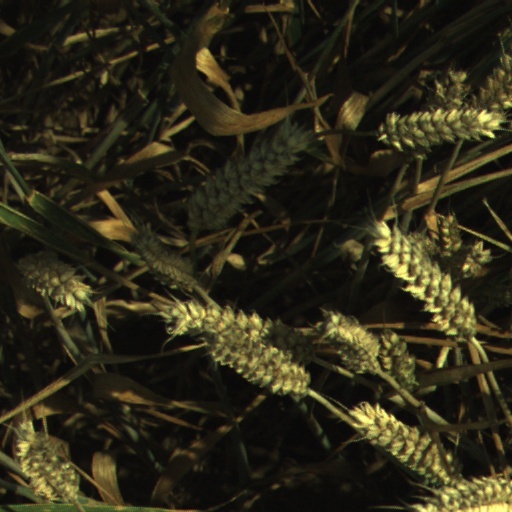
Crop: wheat